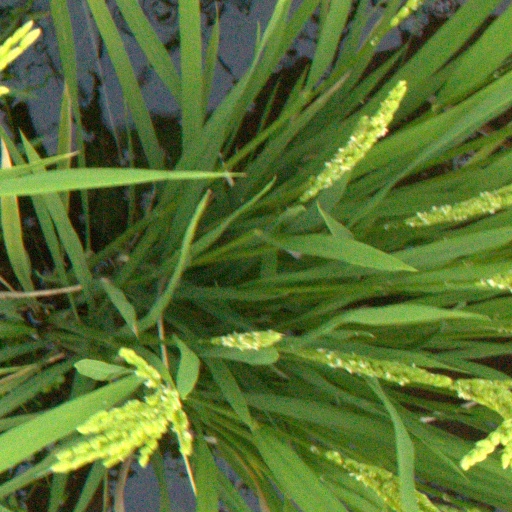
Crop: rice